Joslyn Castle

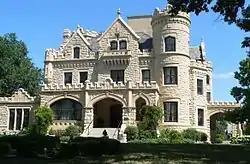
View from the south

The George and Sarah Joslyn Home (officially named "Lynhurst," and known locally as Joslyn Castle), is a mansion located at 3902 Davenport Street in the Gold Coast Historic District of Omaha, Nebraska, United States. Built in the Scottish Baronial style in 1903, the Castle was added to the National Register of Historic Places in 1972. It was designated as an Omaha landmark in 1979.